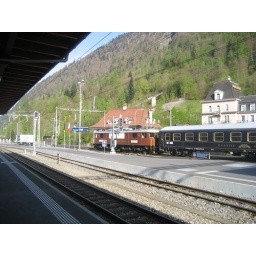
Bern Lotschberg Simplon Railway special train leaving Interlaken with historic electric locomotive built in 1939